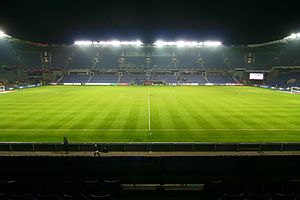
DBUs Landspokalturnering for kvinder finalen 2018-19
Brøndby Stadion, hvor finalen blev afviklet
DBUs Landspokalturnering for kvinder finalen 2018-19 er den 28. finale i DBUs Landspokalturnering for kvinder. Den fandt sted den 18. maj 2019 i Brøndby Stadion i Brøndbyvester. Finalen var mellem Brøndby IF og Fortuna Hjørring.